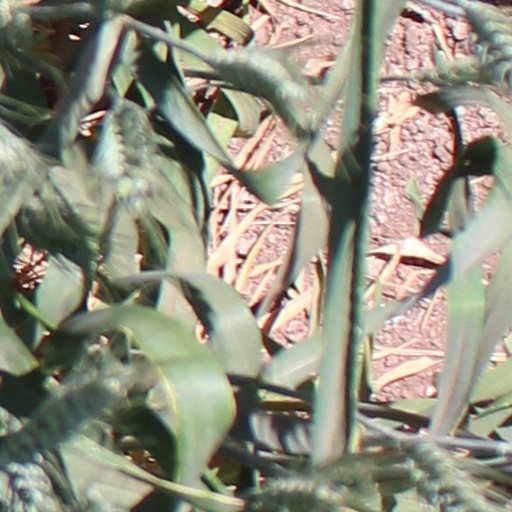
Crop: wheat